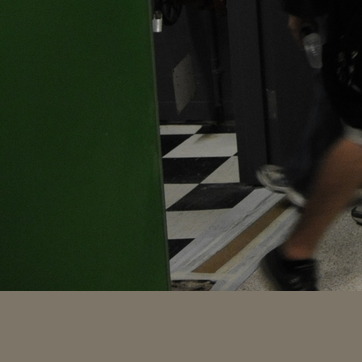
Material: tile